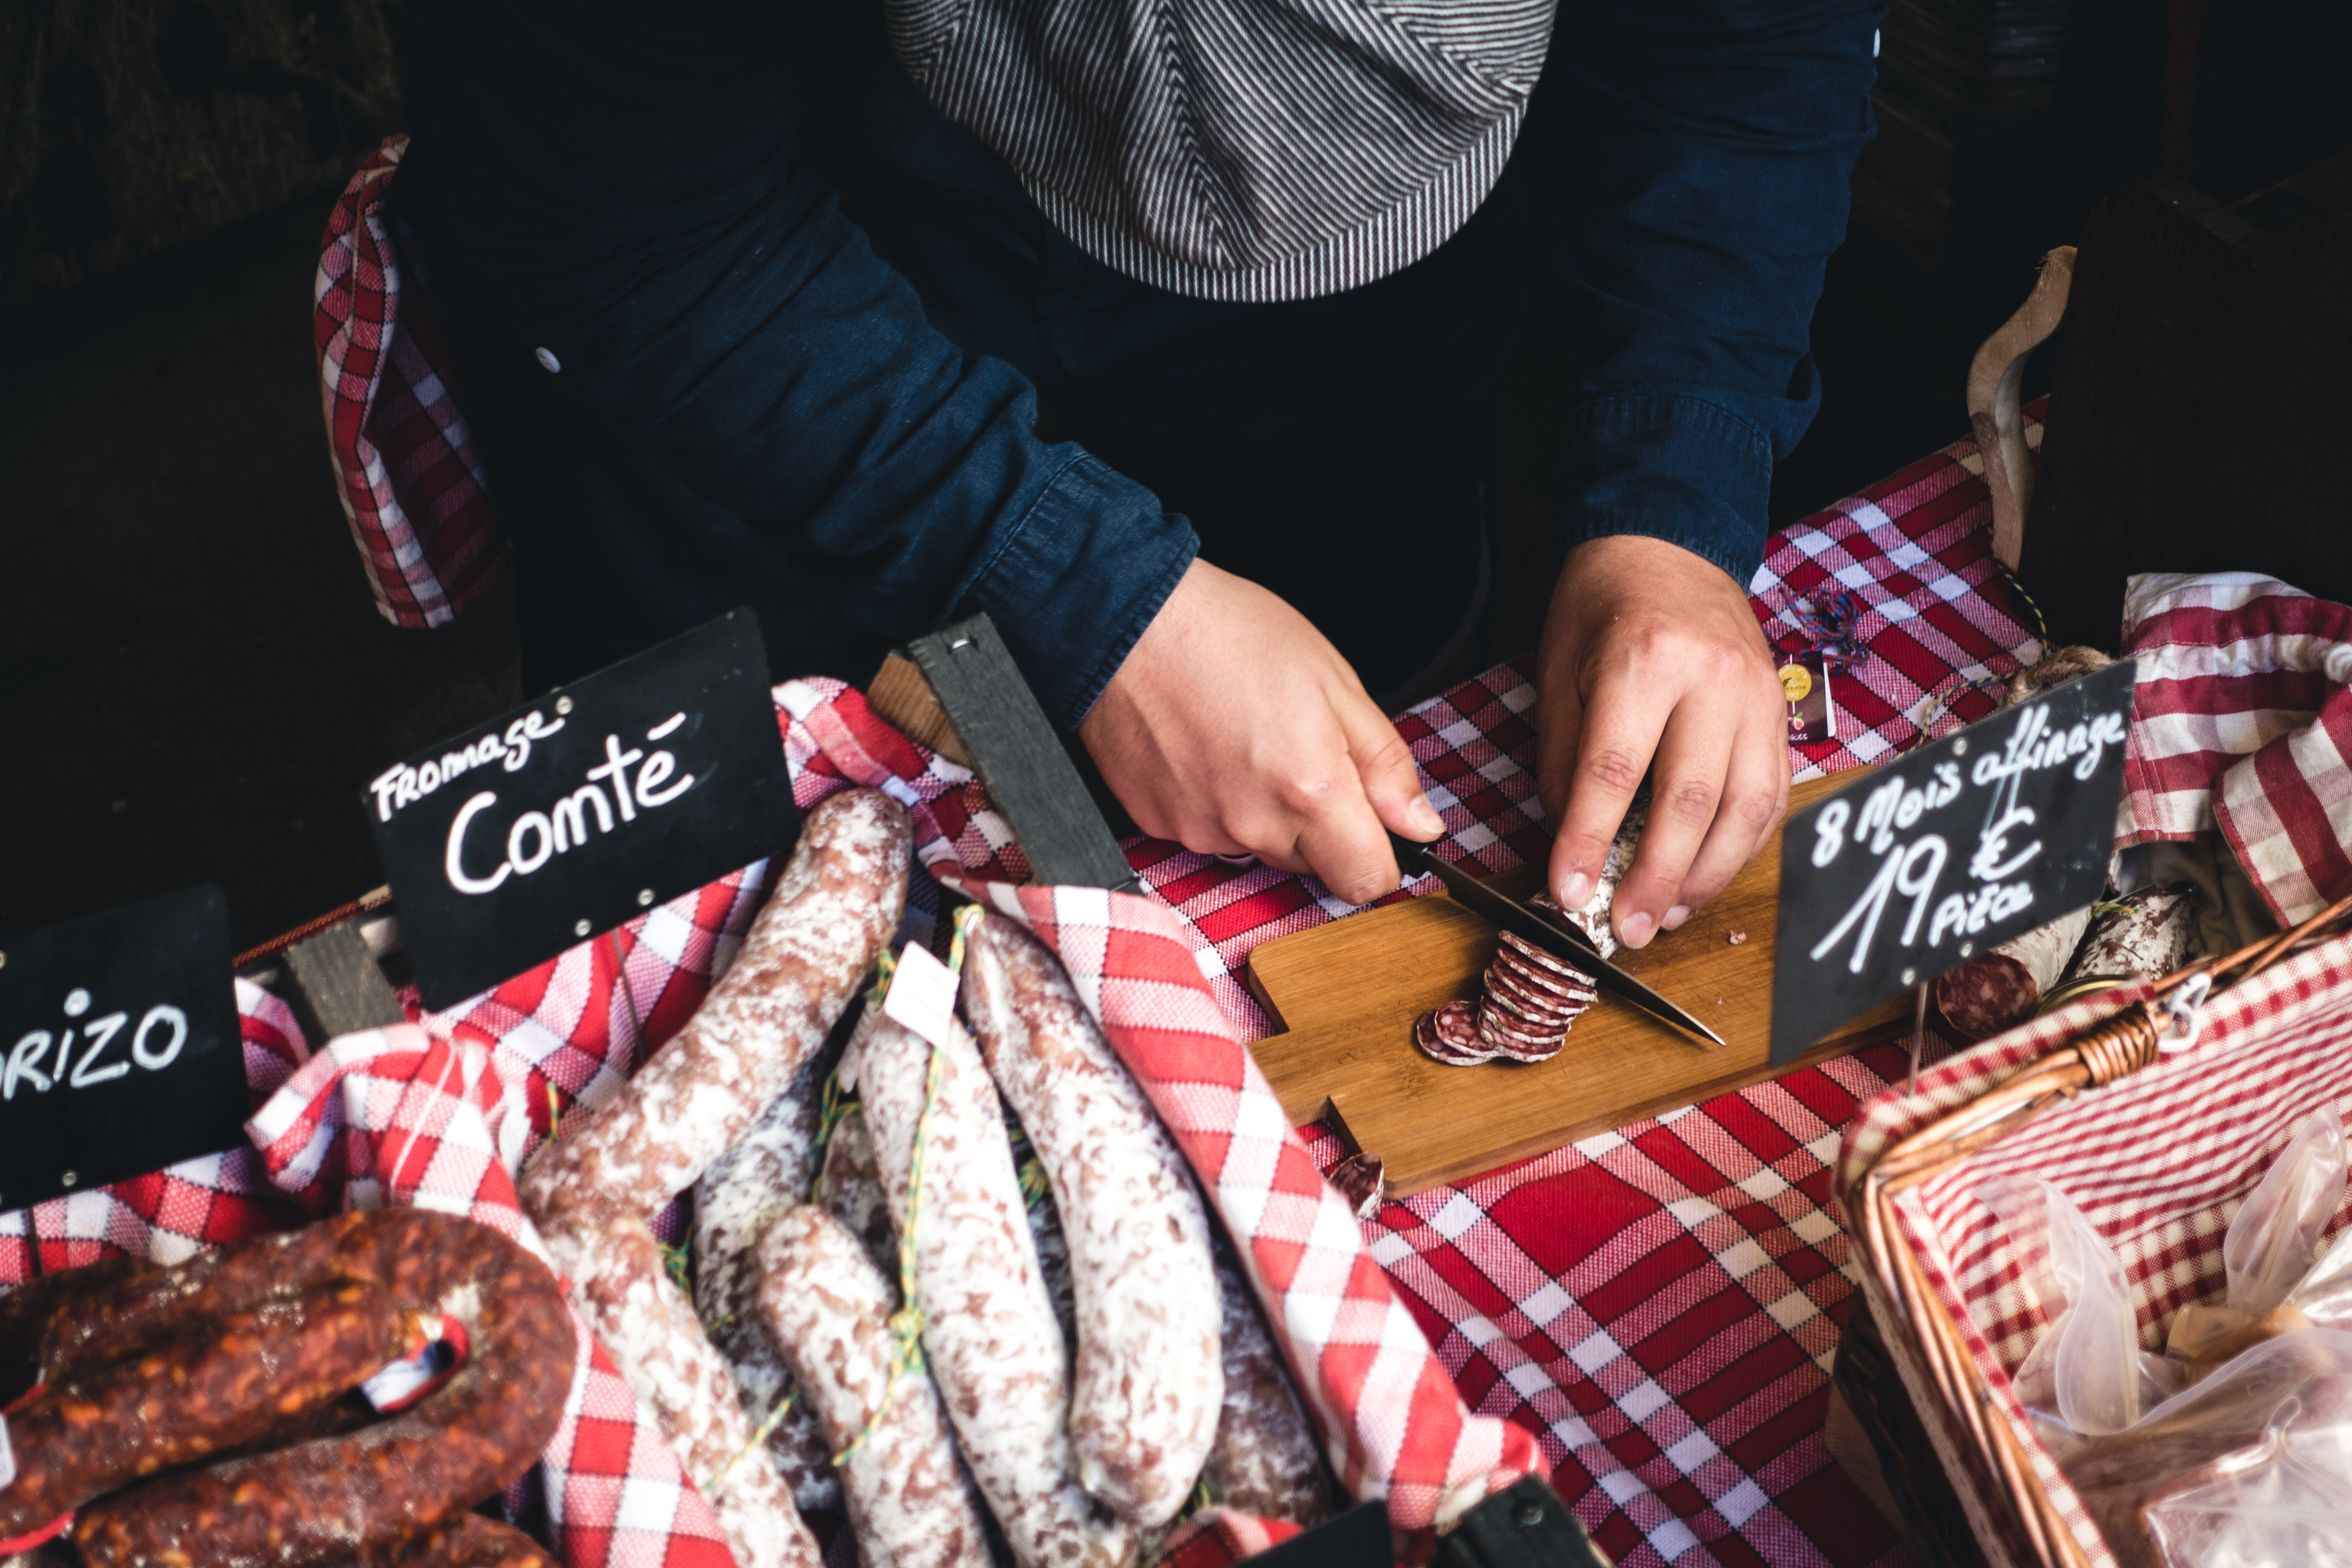
tartan, design, hand, food, pattern, meat, textile, flesh, cuisine, fuet, salt cured meat